Rugby union match officials

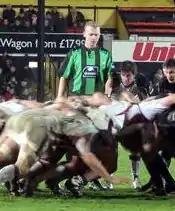
Wayne Barnes refereeing a scrum

Rugby union match officials are responsible for enforcing the laws of rugby union during a match. "Every match is under the control of match officials who consist of the referee and two touch judges or assistant referees." Further officials can be authorised depending on the level and form of the game.